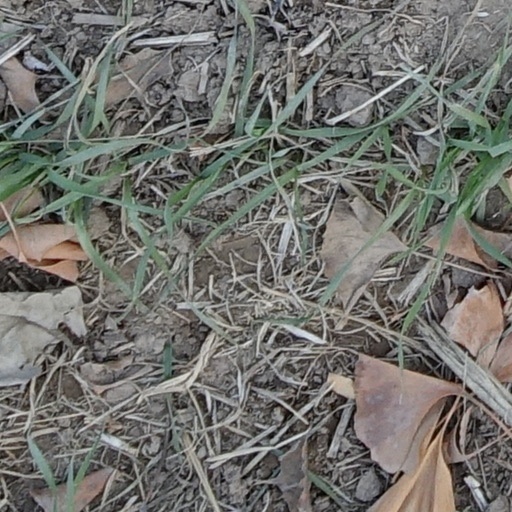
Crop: wheat